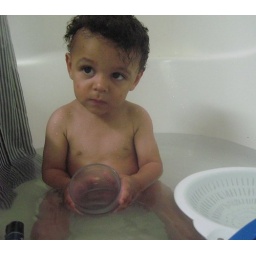
bath in the hotel. fun. no toys, just the colander, bucket, water glass. no bubbles